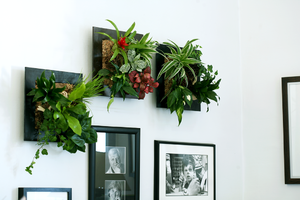
Le cadre végétal